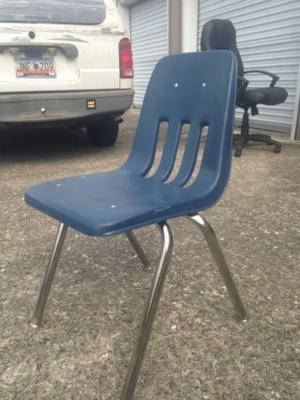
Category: chair